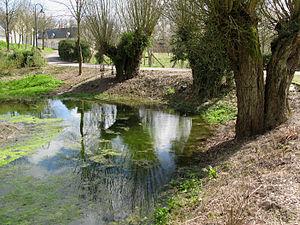
Vadencourt est une commune française située dans le département de la Somme en région Hauts-de-France.